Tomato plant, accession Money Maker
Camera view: bottom (45 deg); turntable rotation: 120 degrees
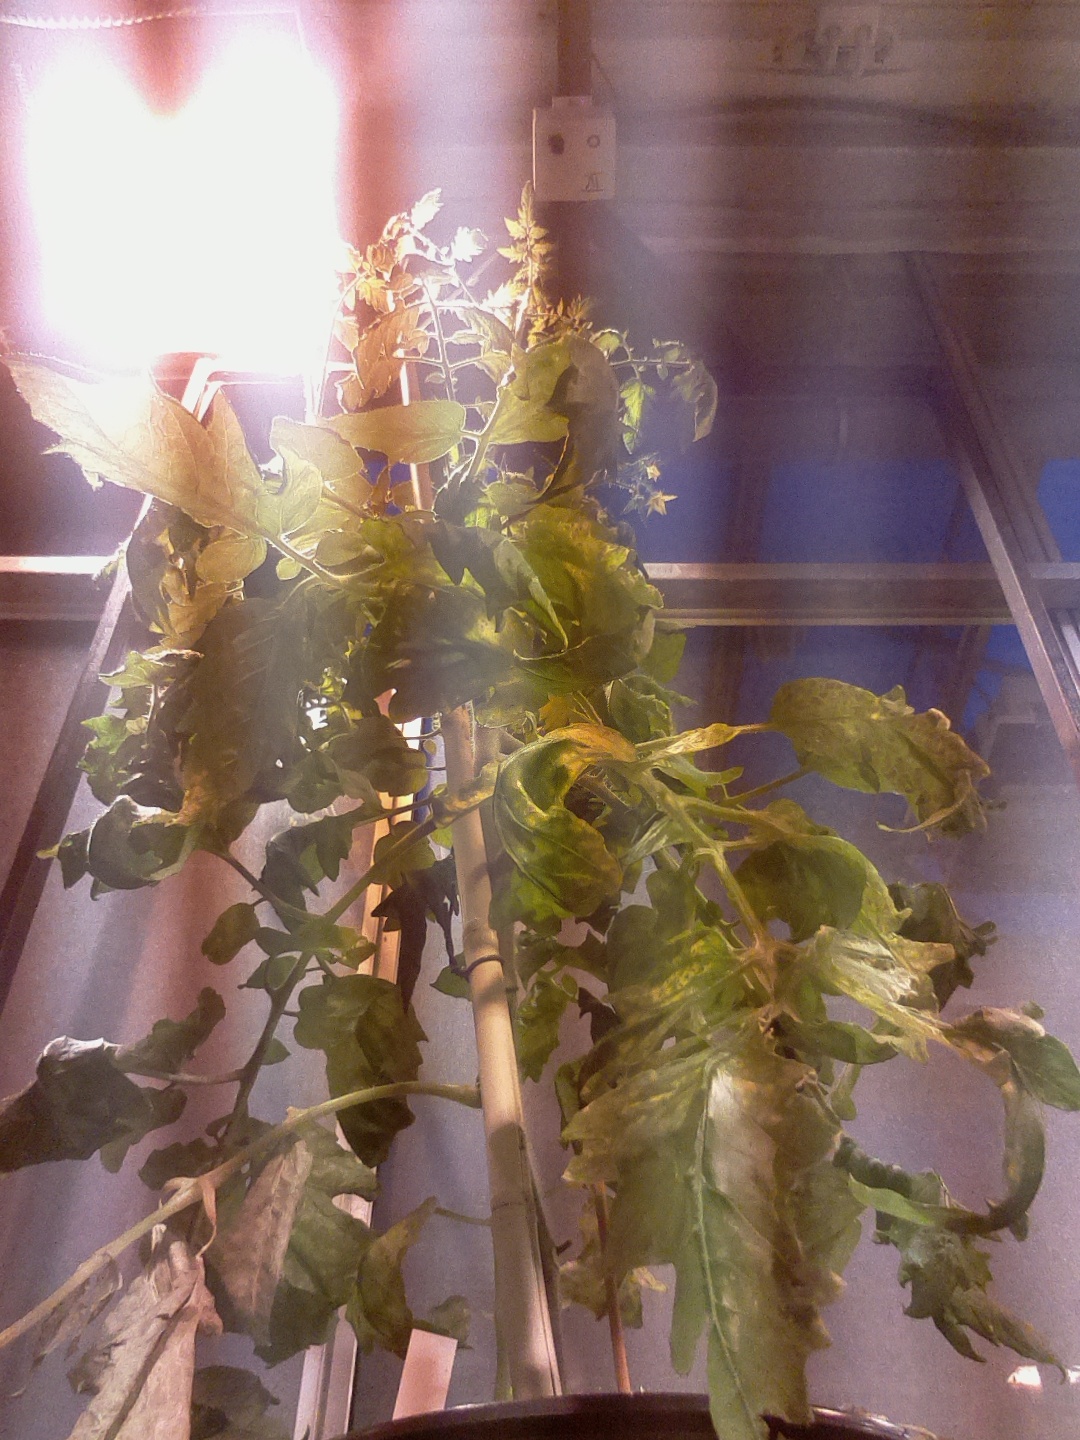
BBCH growth stage 71: 10%-20% of final fruit size